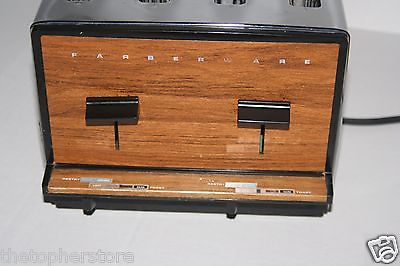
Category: toaster